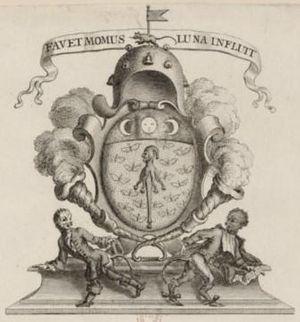
Armes du Régiment de la Calotte
Le régiment de la Calotte est une très active société festive et carnavalesque d'origine militaire fondée en 1702 par Philippe Emmanuel de La Place de Torsac et Étienne Isidore Théophile Aymon.